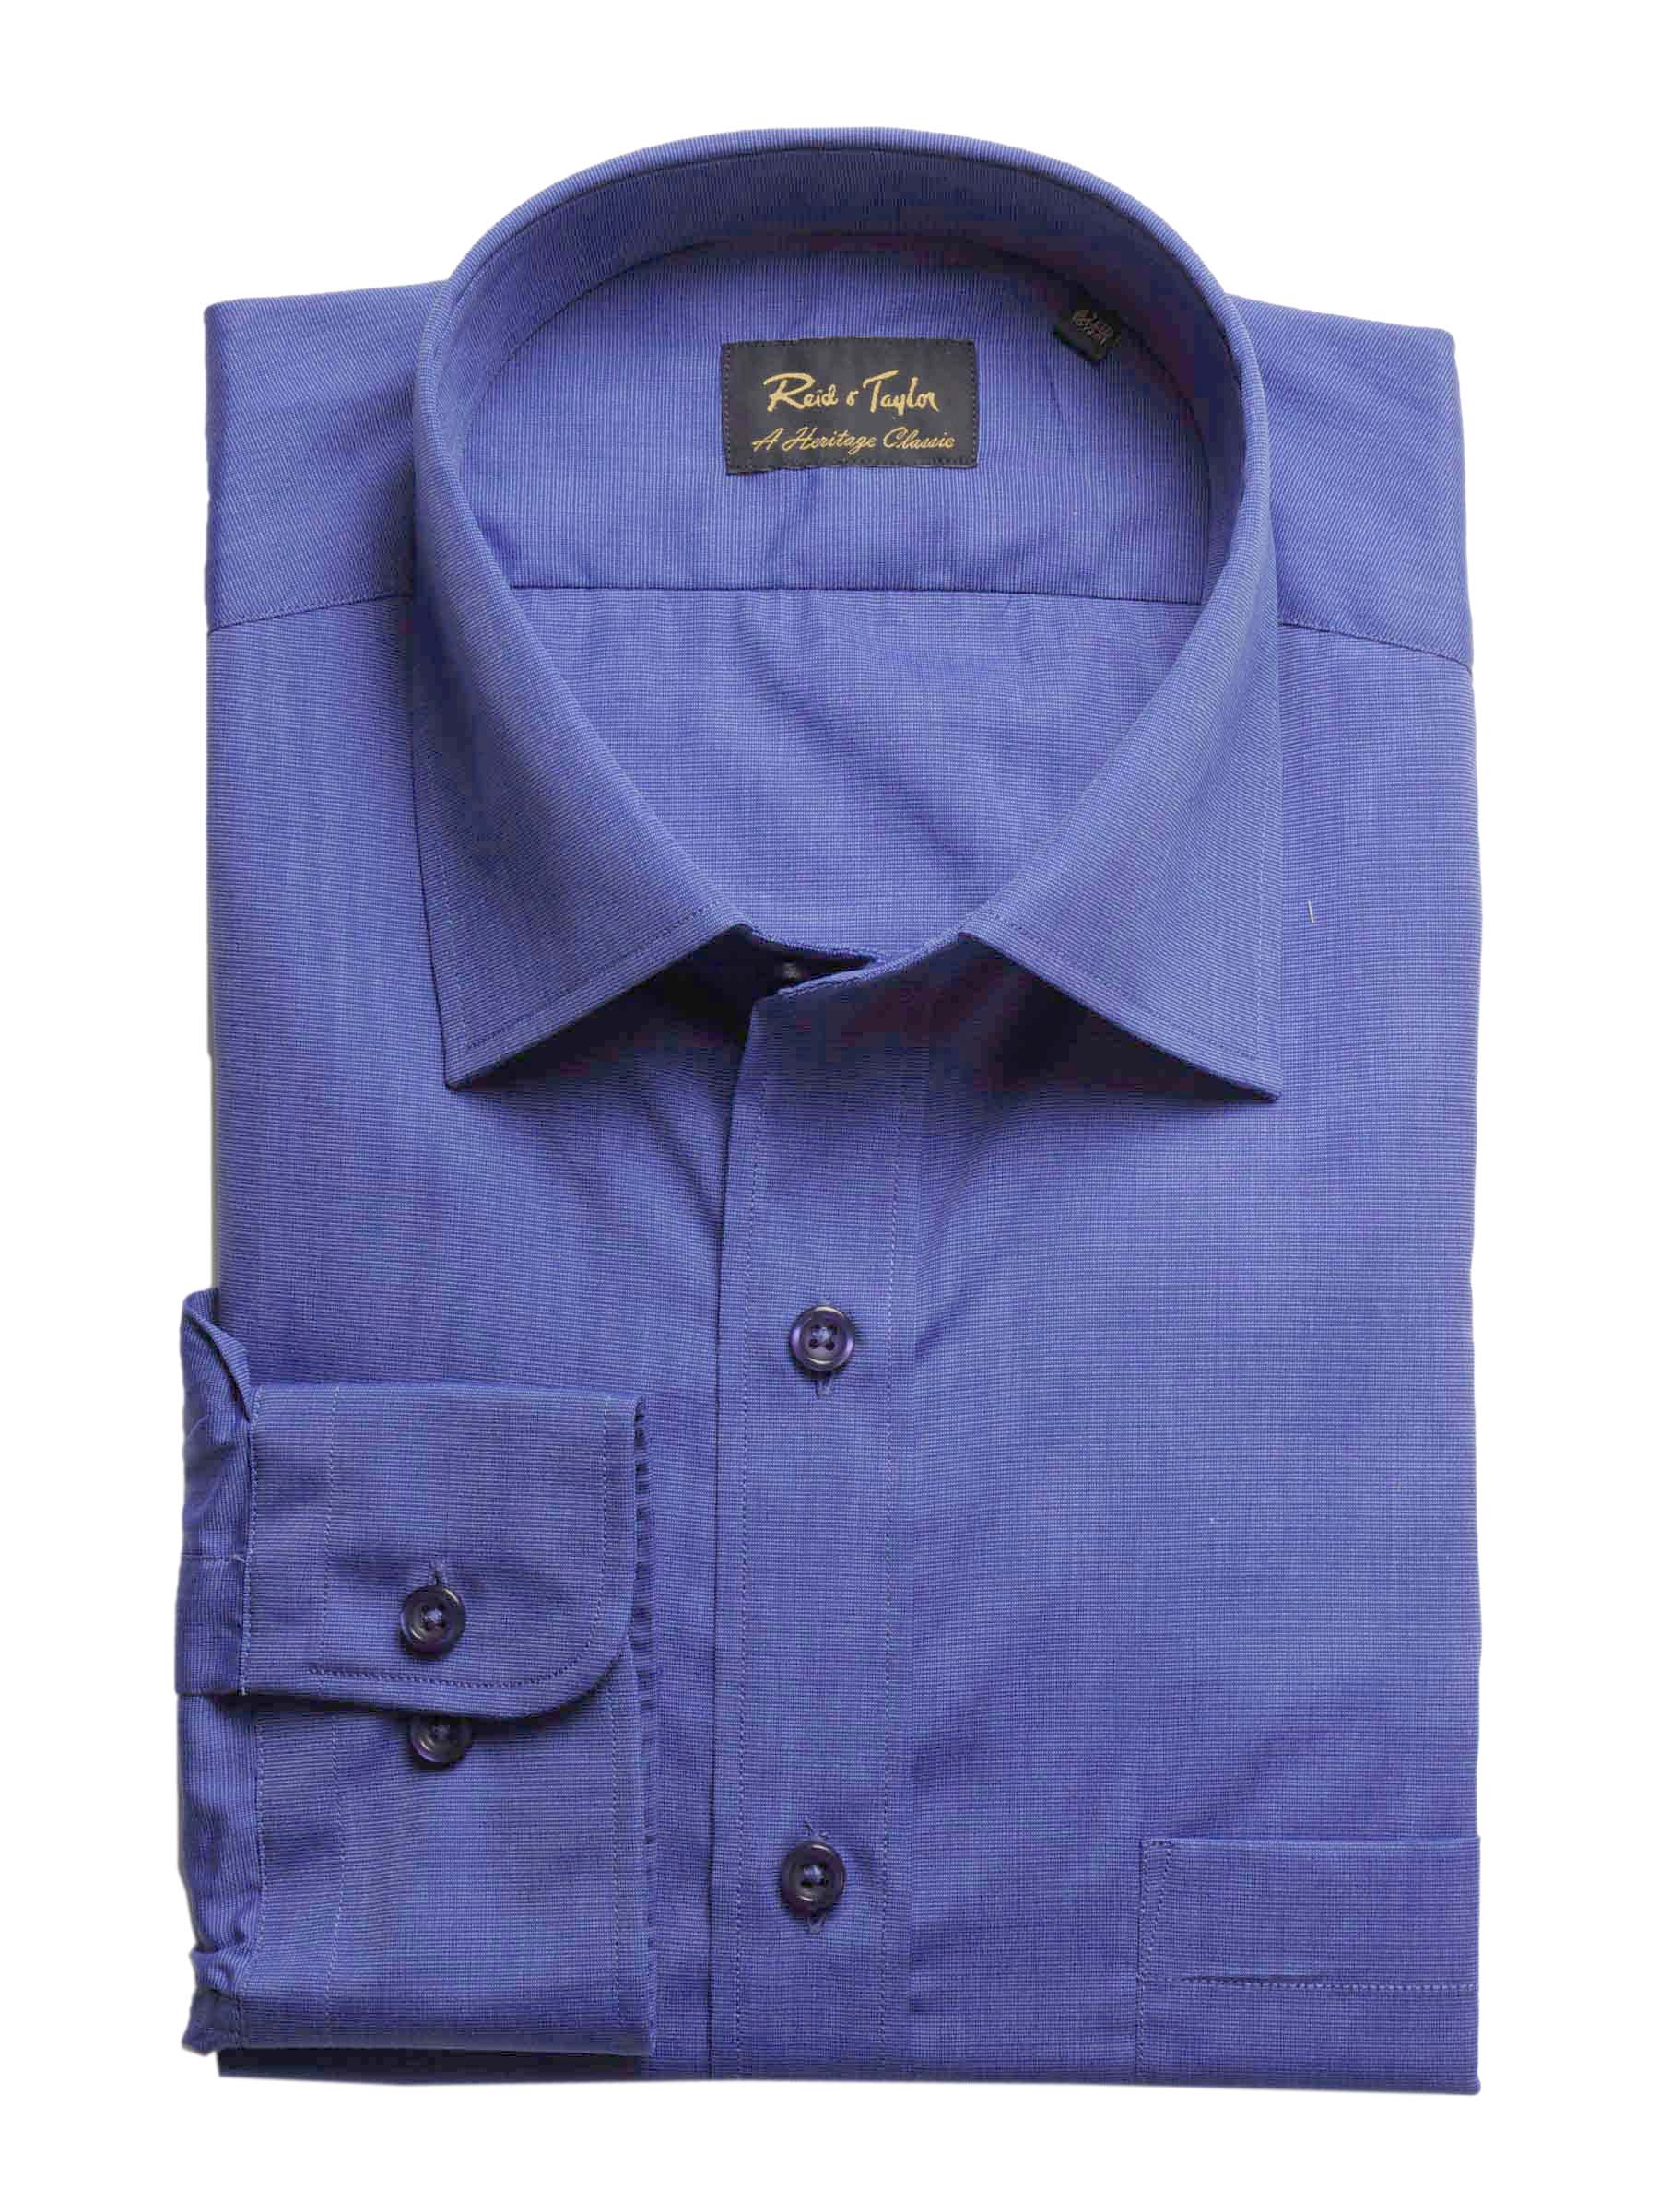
Reid & Taylor Men Solid Blue Shirts
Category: Apparel / Topwear / Shirts
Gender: Men
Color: Blue
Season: Fall 2011
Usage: Formal